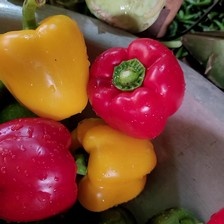
Label: capsicum